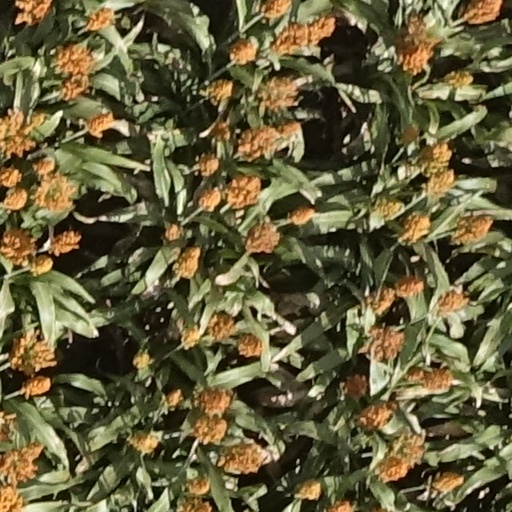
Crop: sorghum